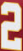
Number: 2